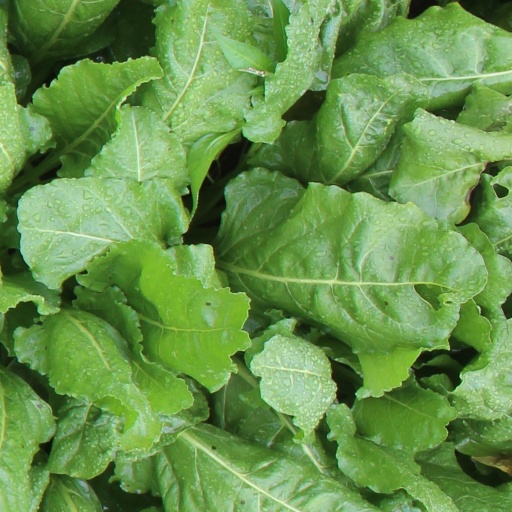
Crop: sugar beet